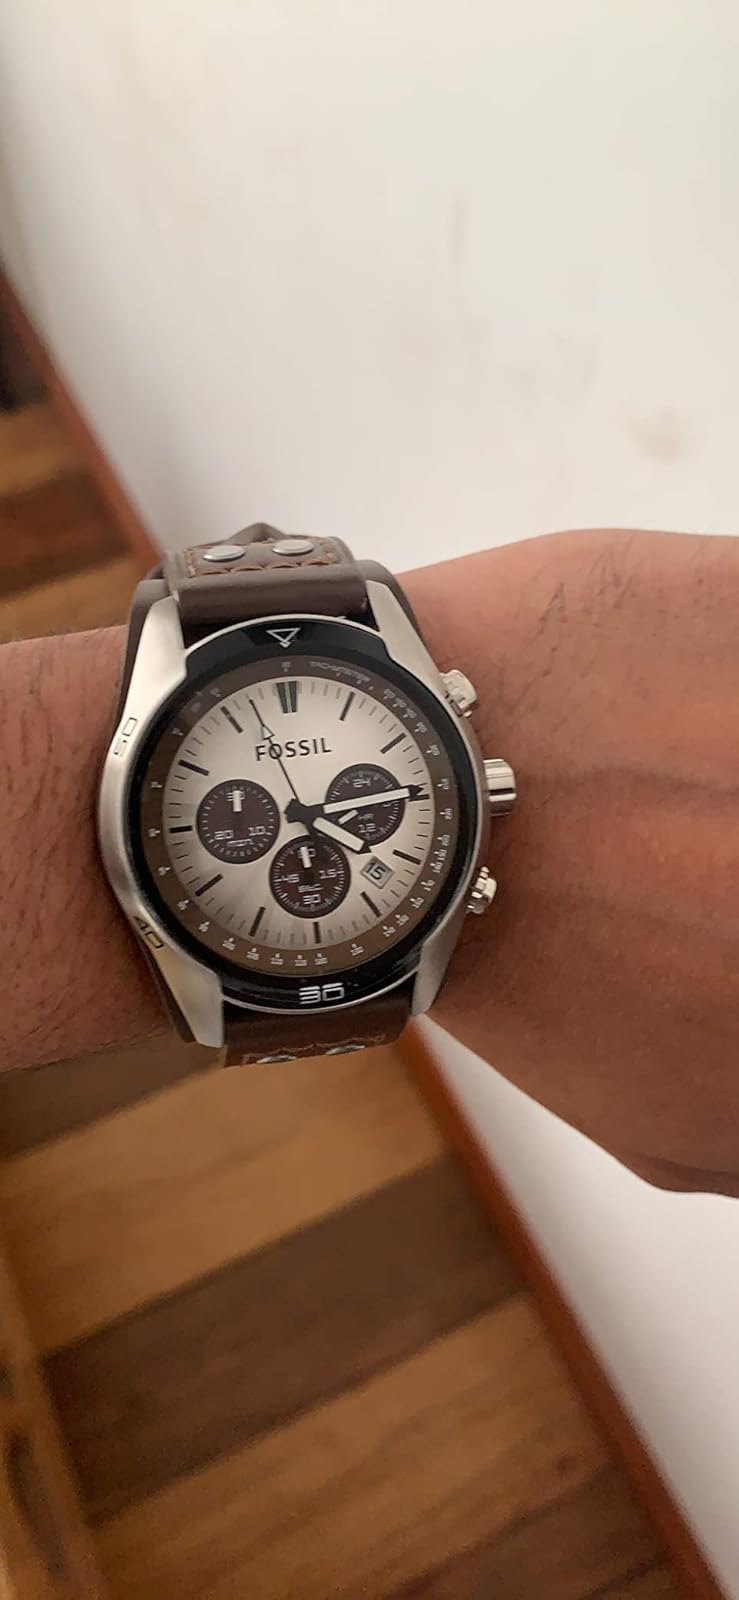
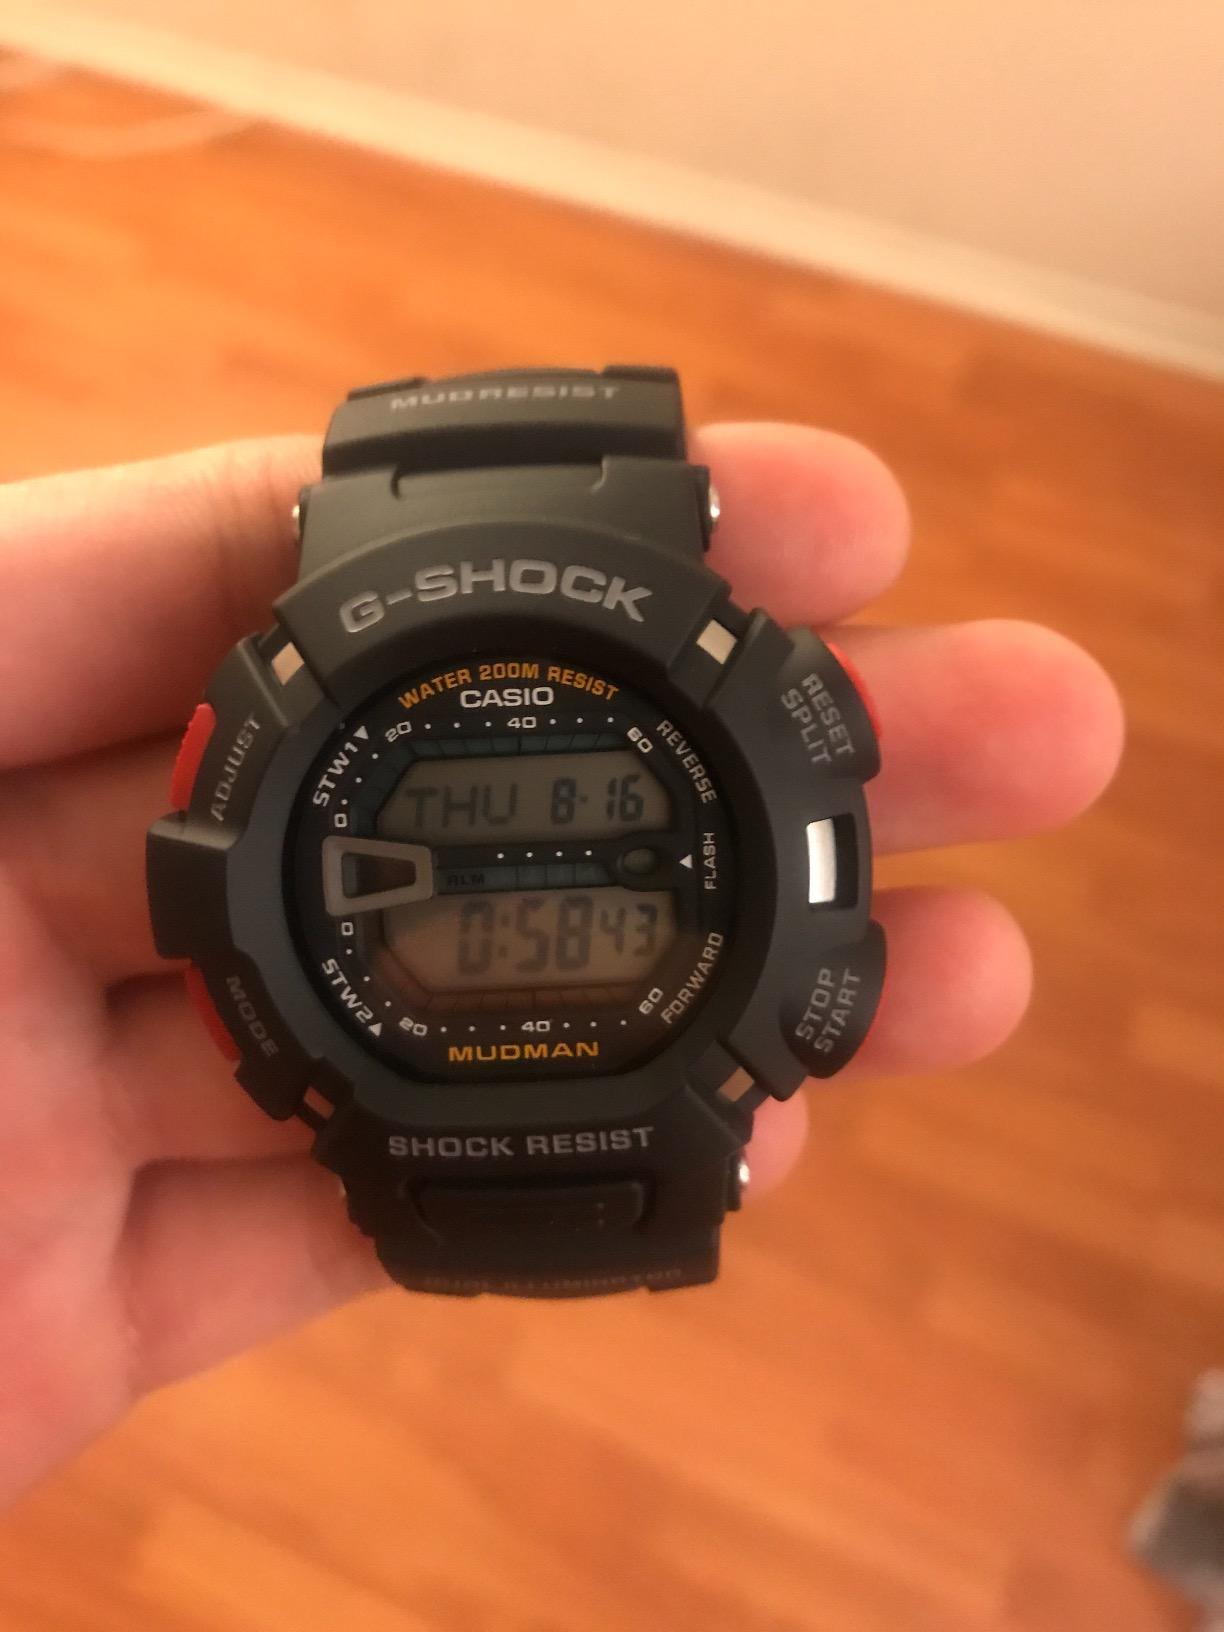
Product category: accessories_watch
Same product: no